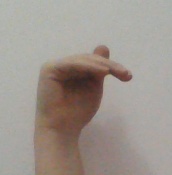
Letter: khaa